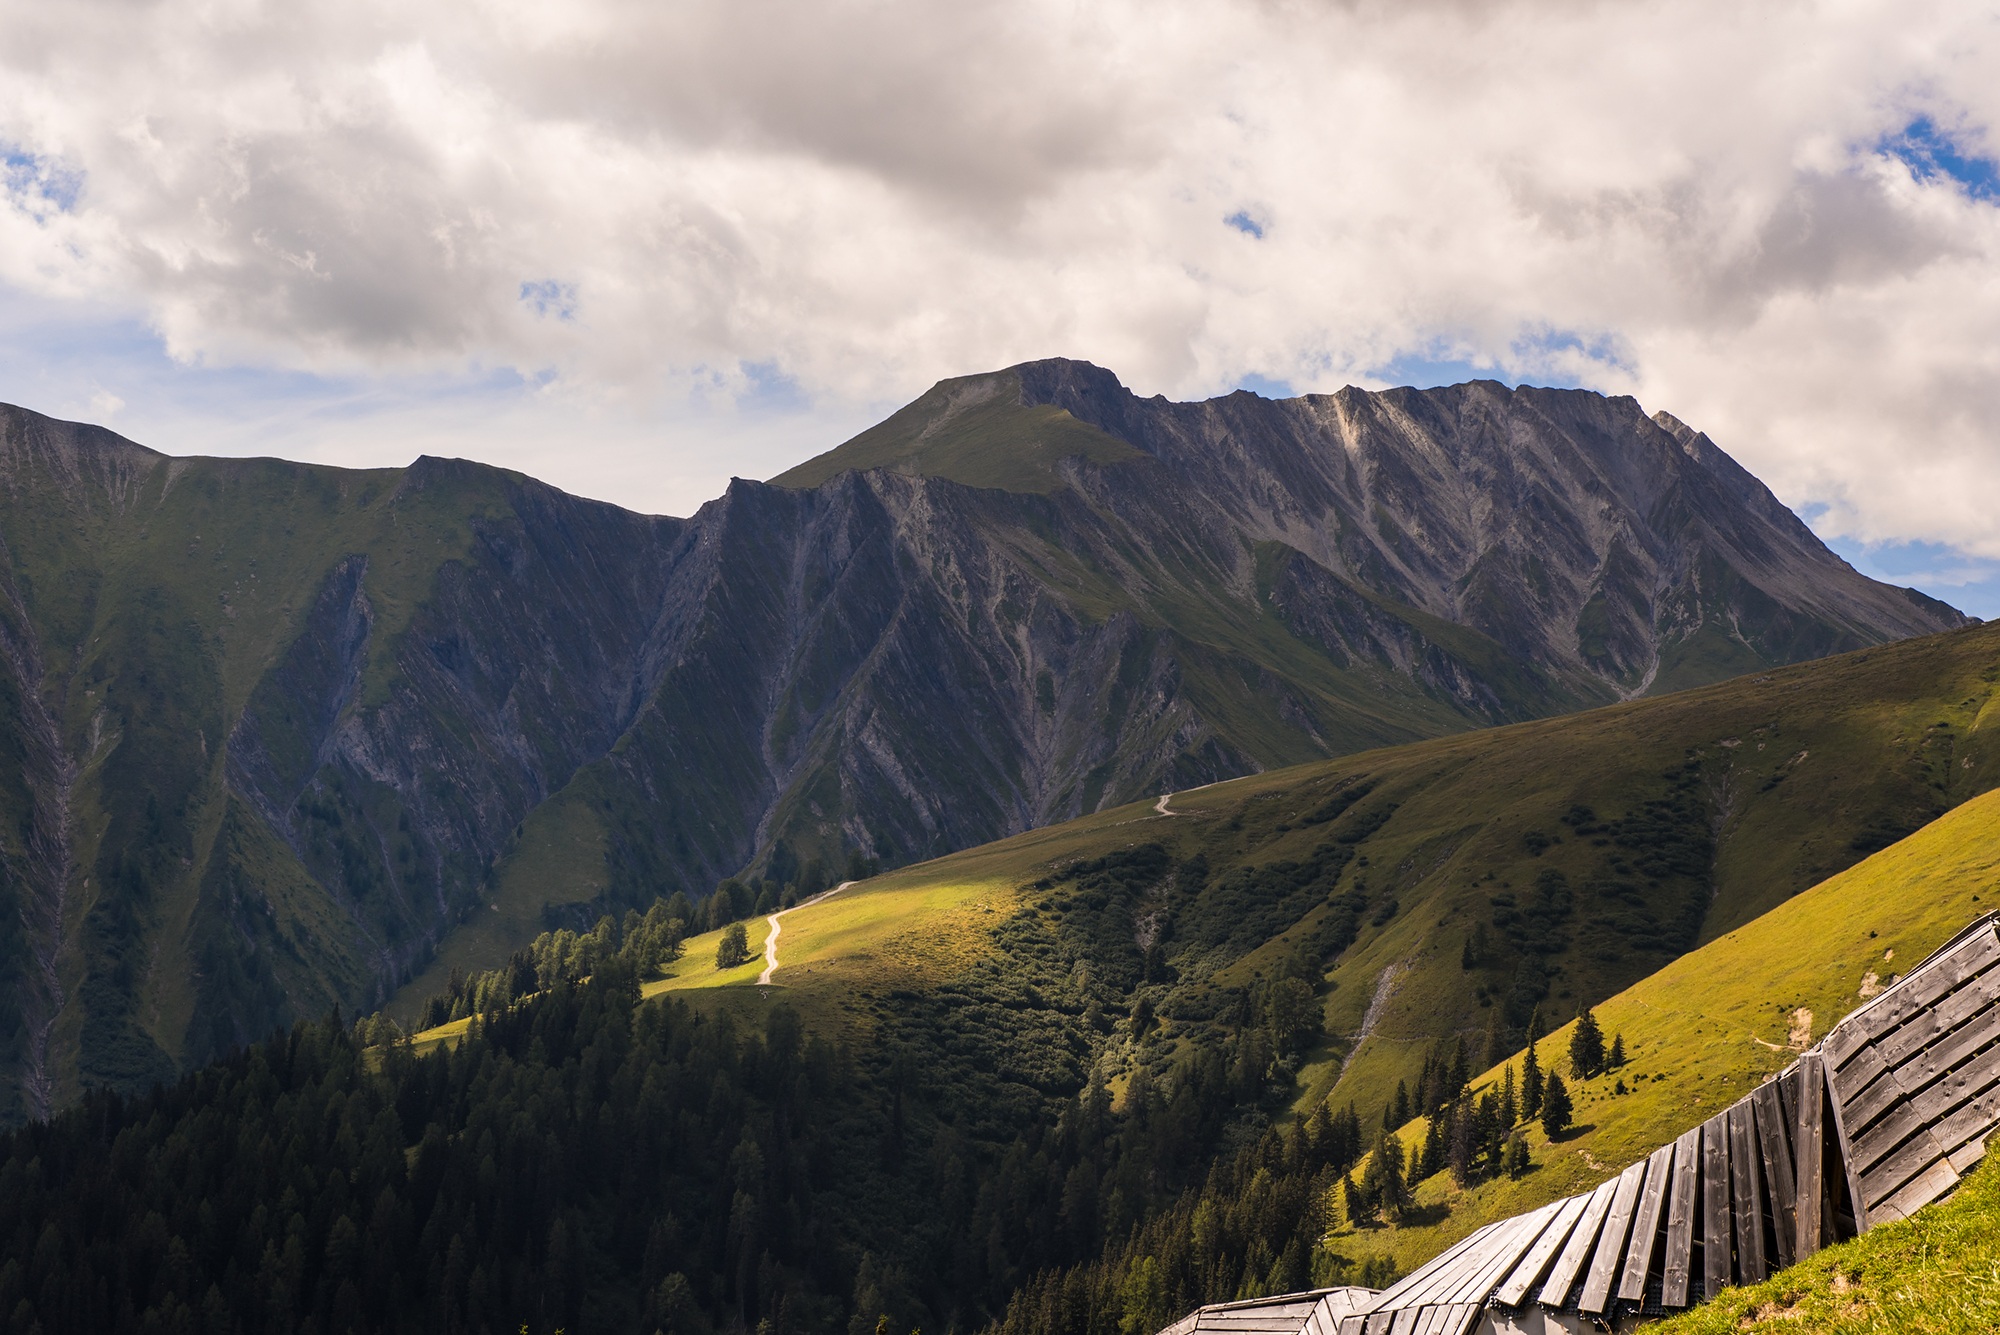
landscape, nature, wilderness, mountain, cloud, sky, hill, lake, view, valley, mountain range, fjord, highland, ridge, summit, mountain landscape, austria, clouds, mountains, alps, outlook, plateau, fell, loch, alm, tyrol, light and shadow, weather mood, landform, mountain pass, alpine meadows, alpe, geographical feature, atmospheric phenomenon, mountainous landforms